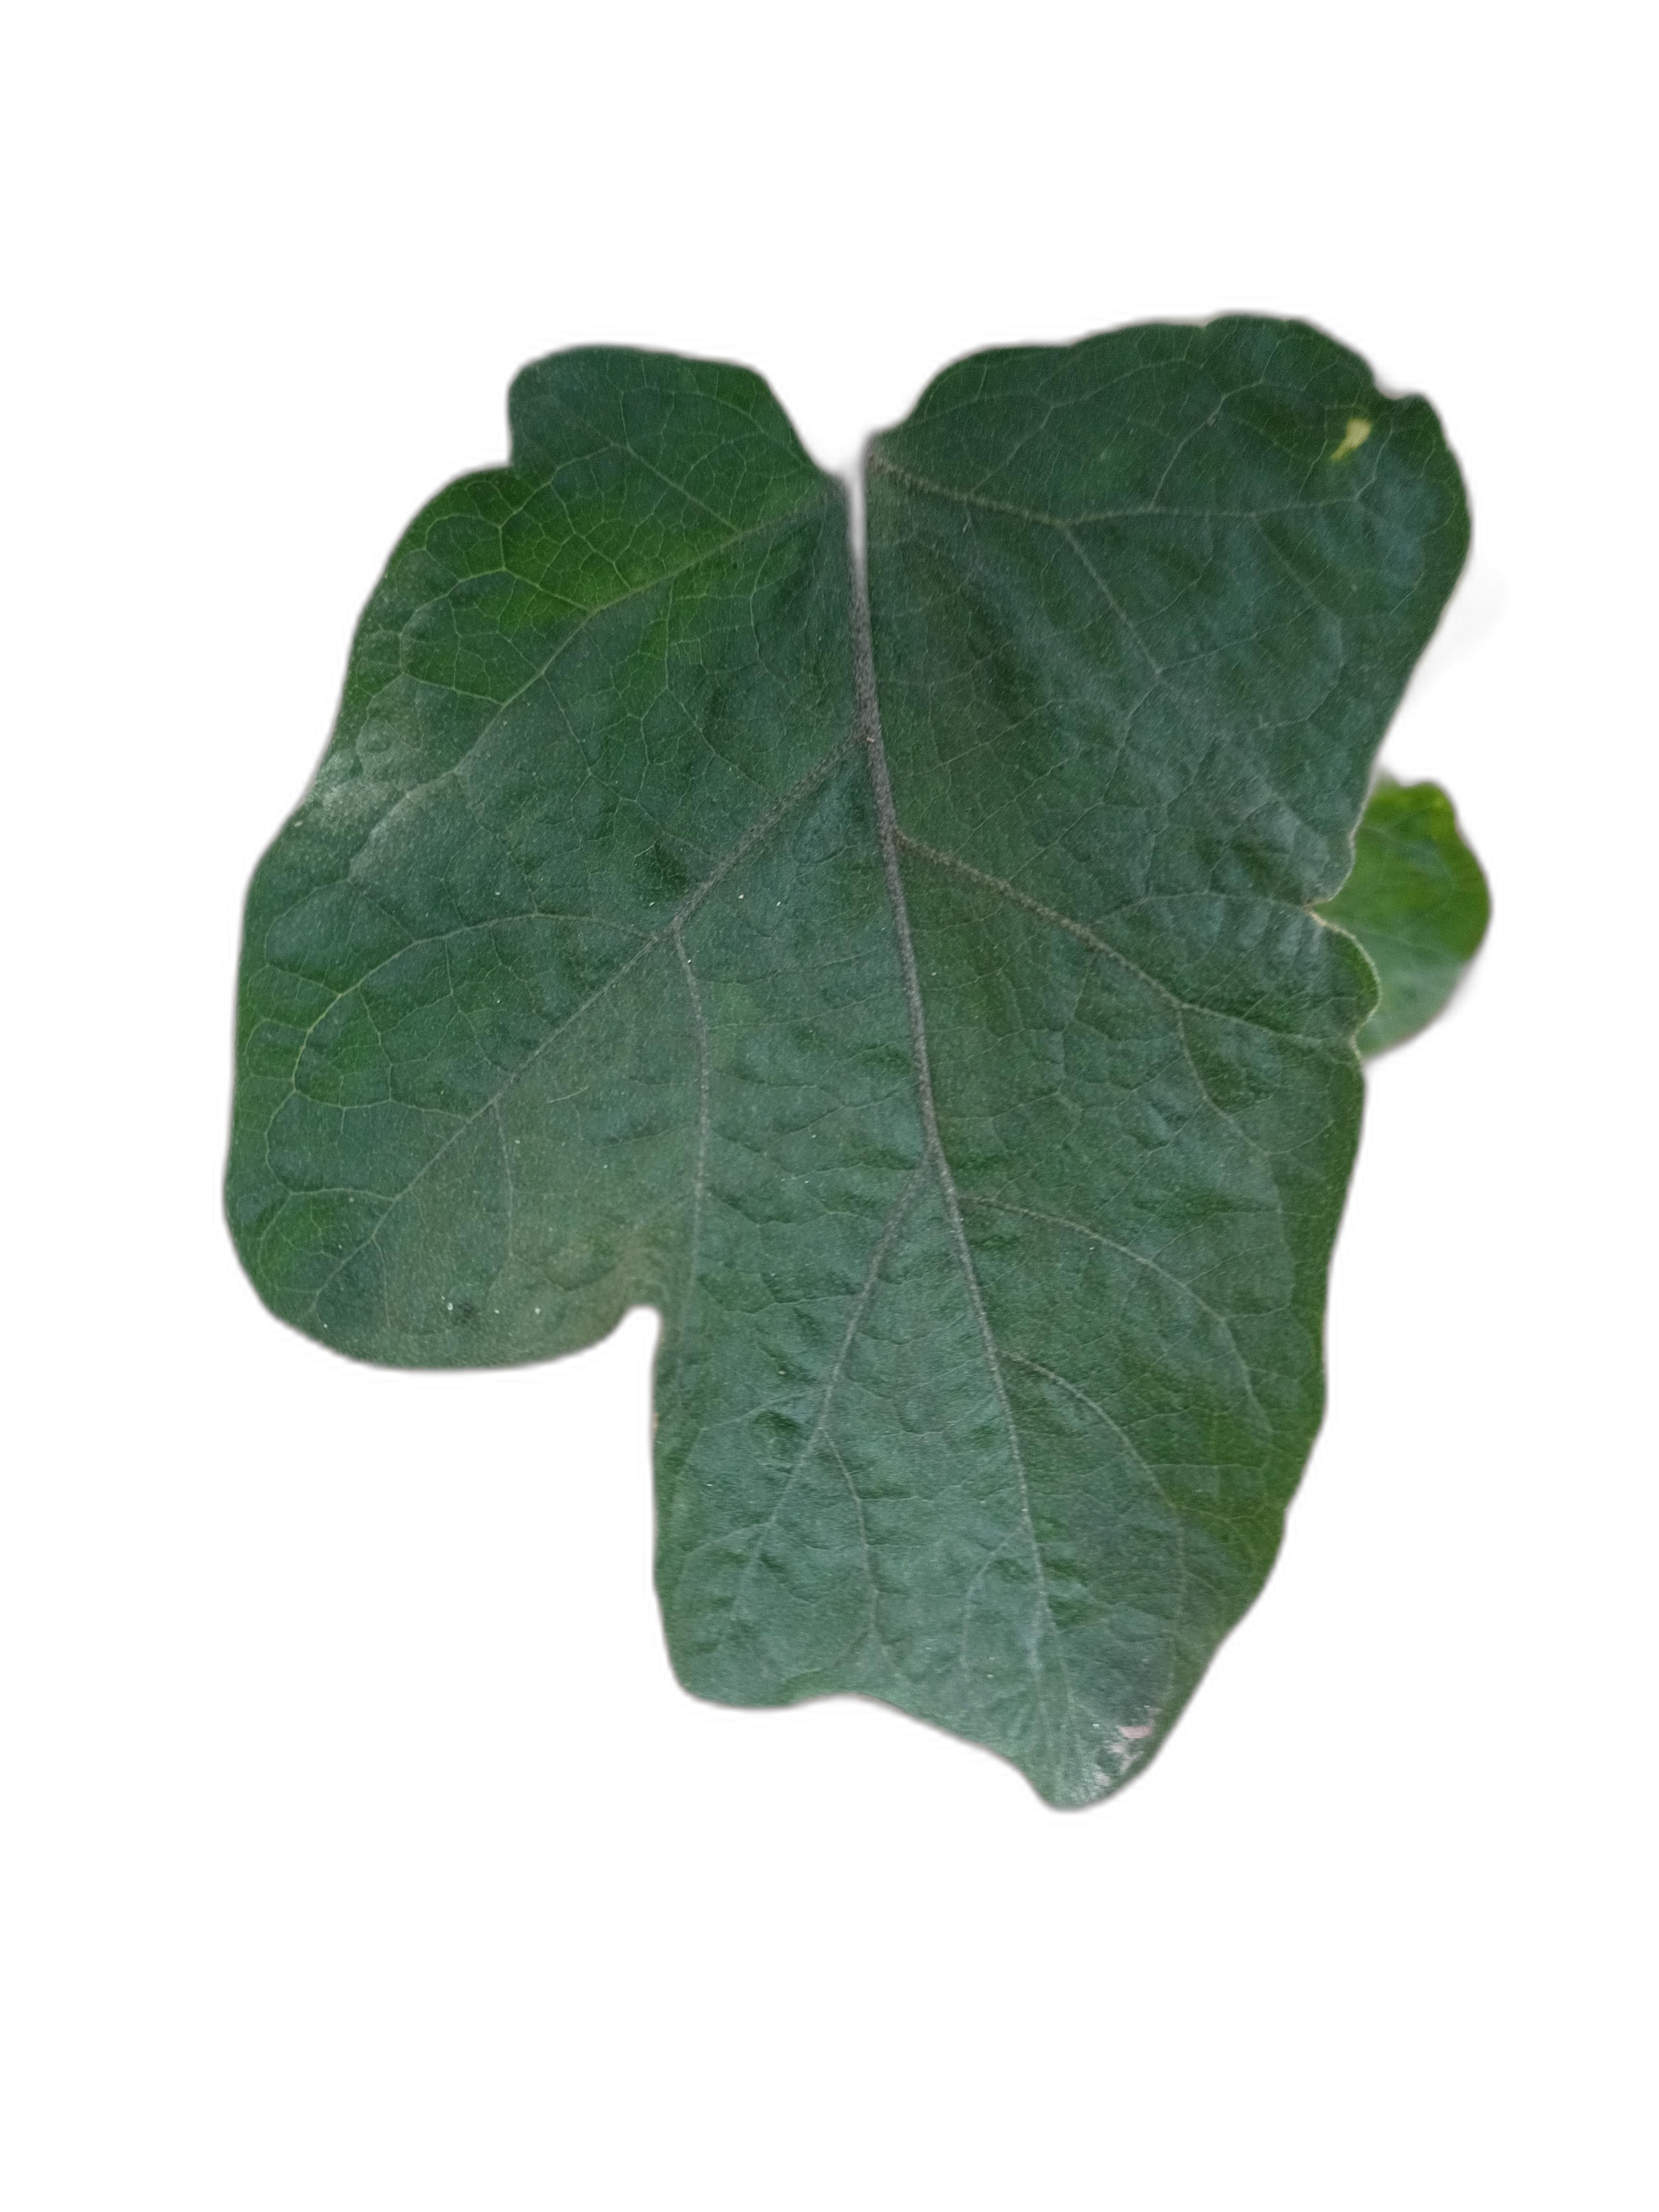
Label: Healthy Leaf